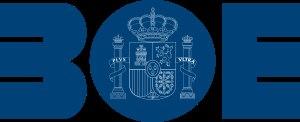
Le Bulletin officiel de l'État est le journal officiel de l'État espagnol, dans lequel sont consignés tous les événements législatifs, règlementaires, déclarations officielles et publications légales relevant des institutions nationales, ainsi que les dispositions générales des communautés autonomes.